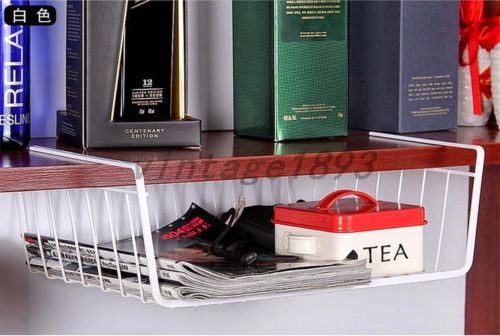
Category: cabinet